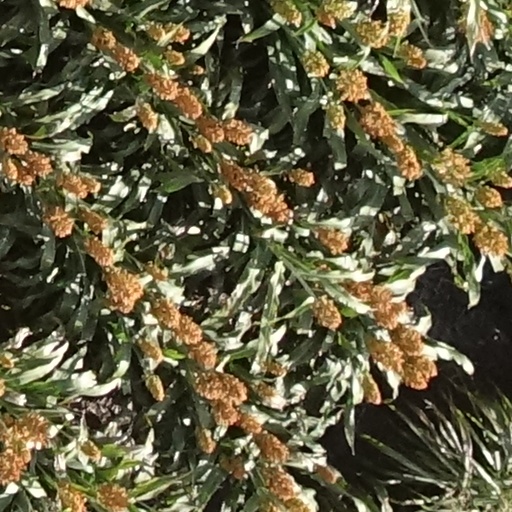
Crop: sorghum